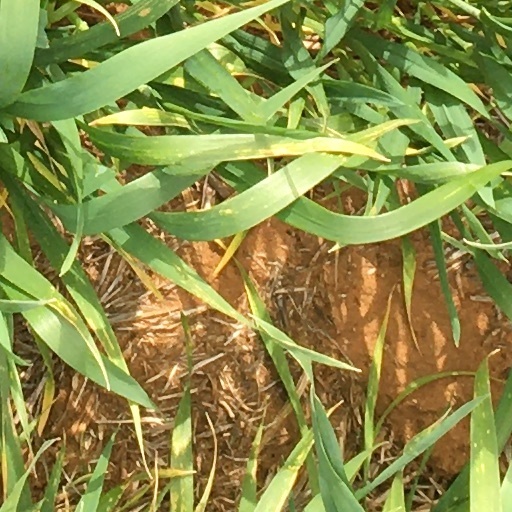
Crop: wheat